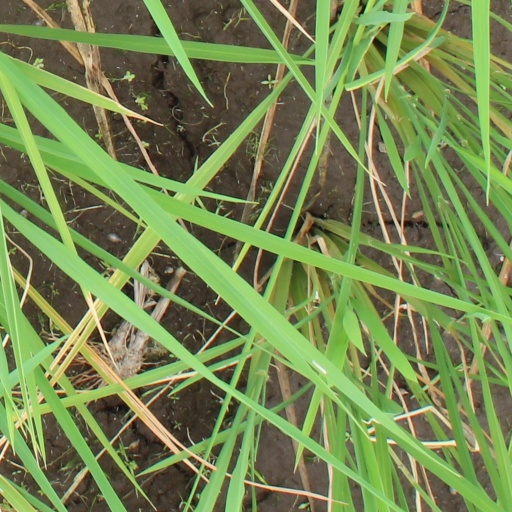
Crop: rice